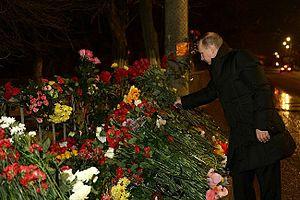
Attentats de décembre 2013 à Volgograd, Vladimir Poutine, président de la Russie, rend hommage le 1er janvier 2014 aux victimes de l'attentat-suicide survenu dans un des trolleybus. Русский: Владимир Путин на месте взрыва троллейбуса в Волгограде 1 января 2014 года
Les attentats de Volgograd sont deux attentats-suicides survenus les 29 et 30 décembre 2013 à Volgograd, en Russie. Le premier attentat a lieu à la gare de Volgograd, causant la mort de 16 personnes et en blessant une cinquantaine d'autres. Le second se déroule dans le raïon de Dzerjinsk, dans un trolleybus, tuant 14 personnes.